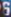
Number: 6